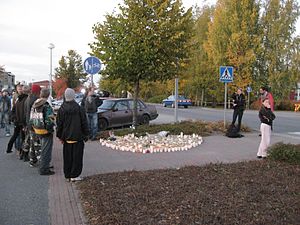
Skolemassakren i Kauhajoki
Gravlygter foran erhvervsskolen, den 24. september.
Skolemassakren i Kauhajoki var en skudepisode, der fandt sted den 23. september 2008 på en erhvervsskole i Kauhajoki, Södra Österbottens landskap, Vestfinlands len, Finland.